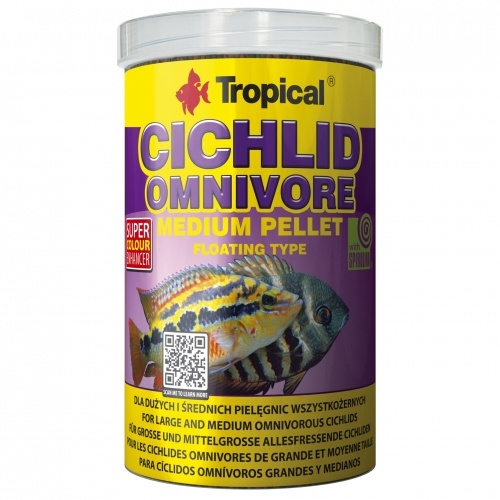
TROPICAL Cichlid Omnivore Medium Pellet
CICHLID OMNIVORE MEDIUM PELLET multi-ingredient floating granules for medium and large cichlids. Multi-ingredient food for everyday feeding of medium and large omnivorous cichlids, e.g.: Archocentrus sajica, Aequidens rivulatus, Heros severus. Carotenoids, including astaxanthin, enhance fish's overall condition and intensify their coloration. The functioning of alimentary tract is facilitated by fibre from plant material and active substances from spirulina. CICHLID OMNIVORE granules do not disintegrate when soaked, hence do not release any valuable nutrients into the water. Modern production process increases the assimilability of the nutrients. The rich formula satisfies various nutritional needs of omnivorous fish. This food is also available in different forms: Cichlid Omnivore Small Pellet
Brand: TROPICAL
Category: Animals & Pet Supplies > Pet Supplies > Fish & Aquatic Supplies > Fish Food > Cichlid Food